Cinema of Europe

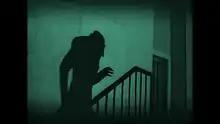
"Nosferatu" (1922) directed by F.W. Murnau. Critic and historian Kim Newman declared it as a film that set the template for the genre of horror film.

German cinema, much like its global counterparts, emerged toward the end of the 19th century with technological innovations and the desire to capture moving images. However, Germany’s contributions to the medium were not limited to just the early screening of films. The technological foundations of cinema were also laid by German inventors and pioneers.